1994–1996 United States broadcast television realignment

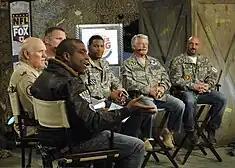
The "Fox NFL Sunday" hosts, 2009

Fox Sports has been cited as one of the fastest start-ups in modern television history, and the most successful. Aided by a number of off- and on-air personnel that defected from CBS Sports, David Hill—who was transferred as Sky Sports president to like duties for Fox—assembled the division in less than eight months. John Madden jokingly mused upon joining Fox Sports that the "s" should be removed from the name, "... because the only sport ... we had at Fox was football, NFL football". Adopting the slogan of "same game, new attitude", the NFL on Fox's centerpiece program was an hour-long pregame show, "Fox NFL Sunday", incorporating comedy and entertainment with co-host Terry Bradshaw quickly becoming a breakout star. "NFL Sunday"s success demonstrated viewers held an appetite for football that extended beyond the game itself. Along with a theme song composed by Scott Schreer that has since become symbolic of the entire network, technical innovations included the "Fox Box" displaying the clock and score continuously (Hill perfected a similar on-screen bug for Sky's soccer coverage) and the use of parabolic microphones for in-game sound. NFL on Fox also provided a launching pad for other established announcers including Kenny Albert, Kevin Harlan and Joe Buck.